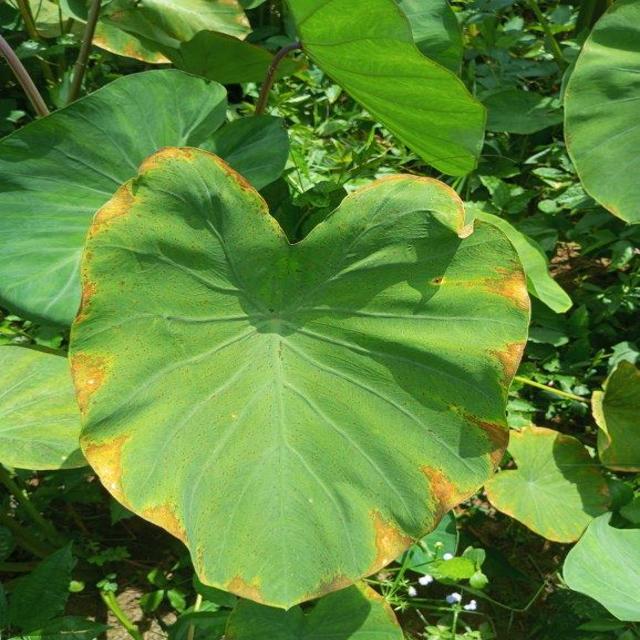
Label: Early_Blight